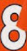
Number: 8